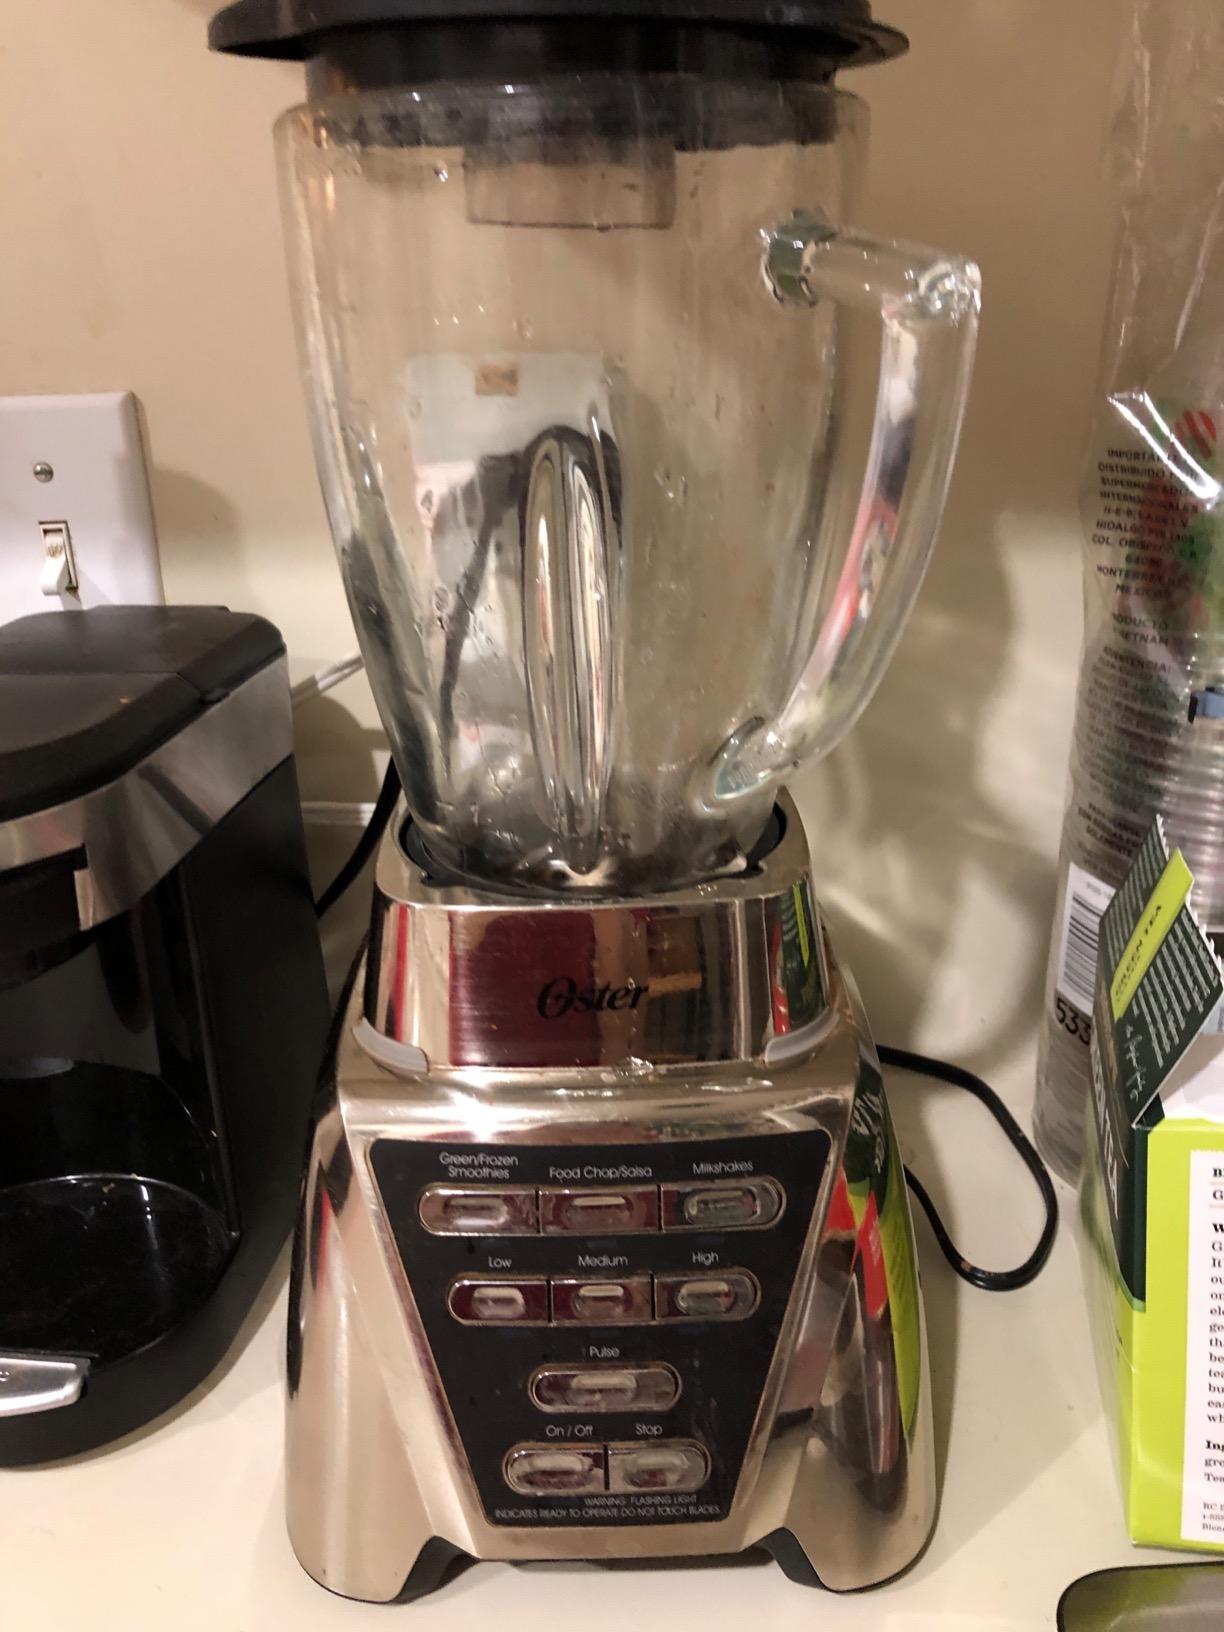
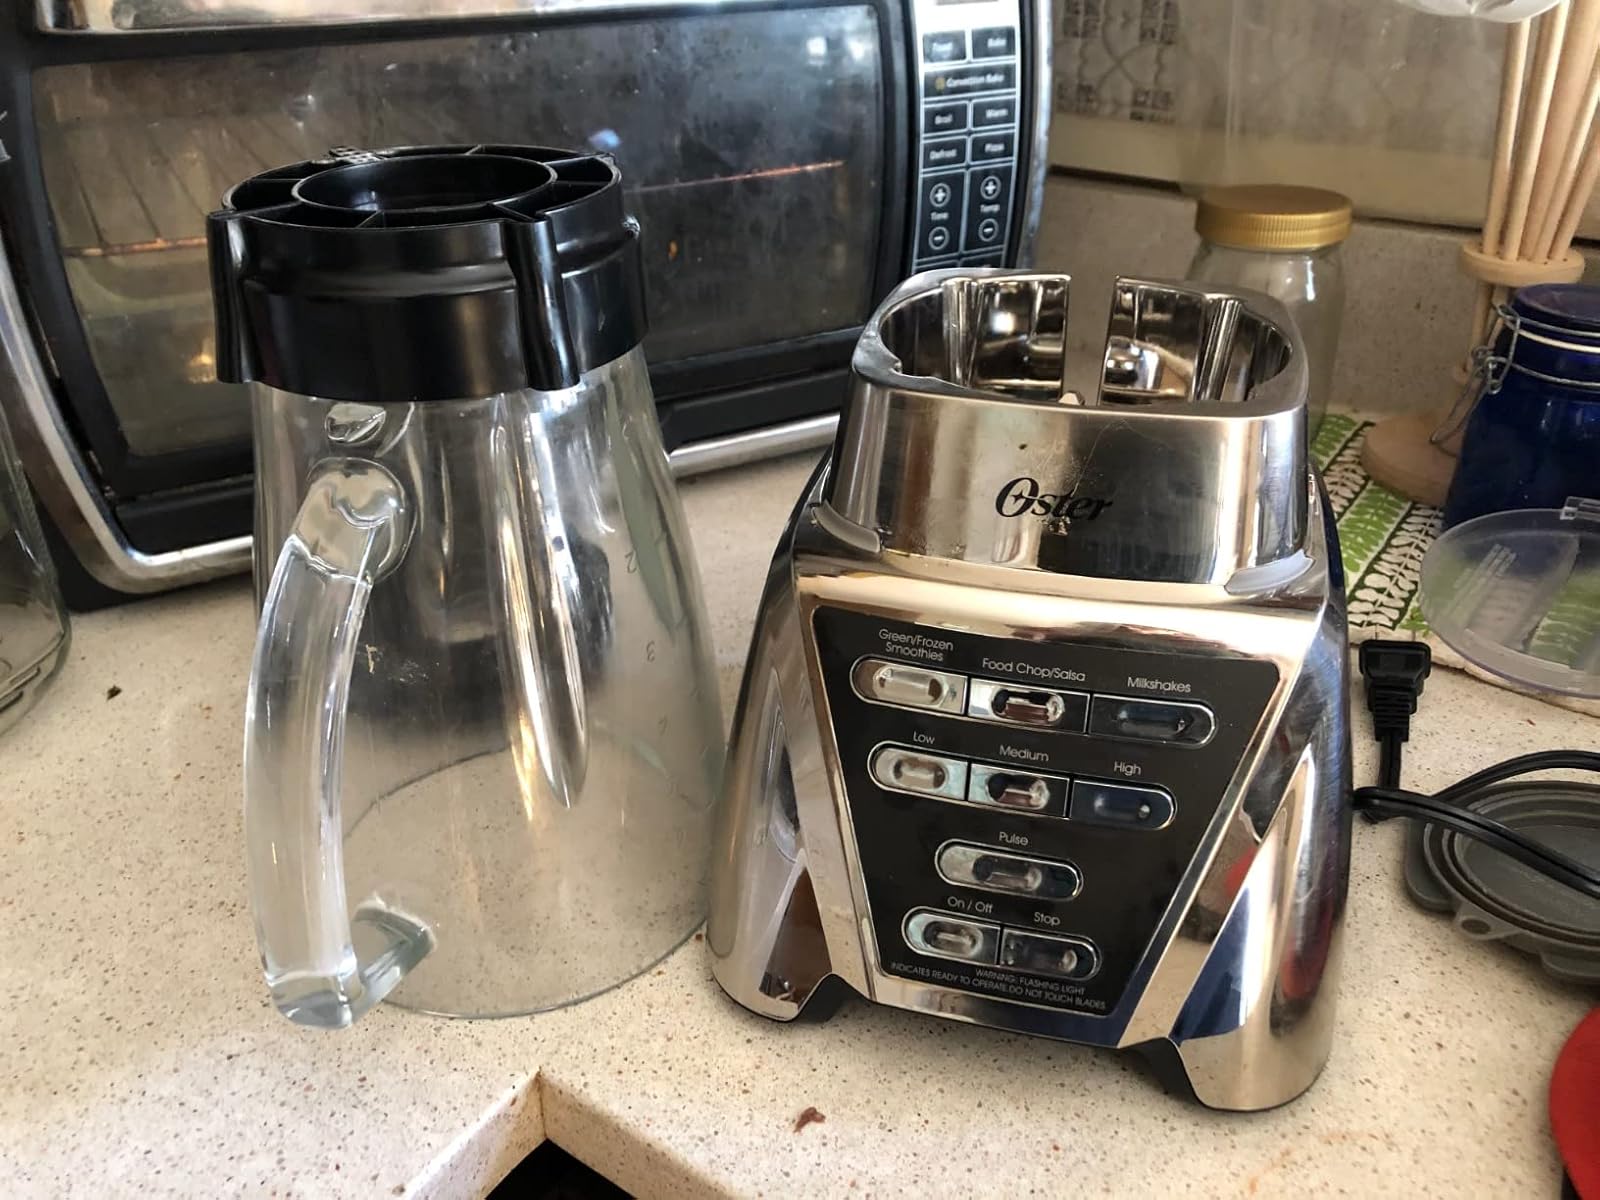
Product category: items_blender
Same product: no